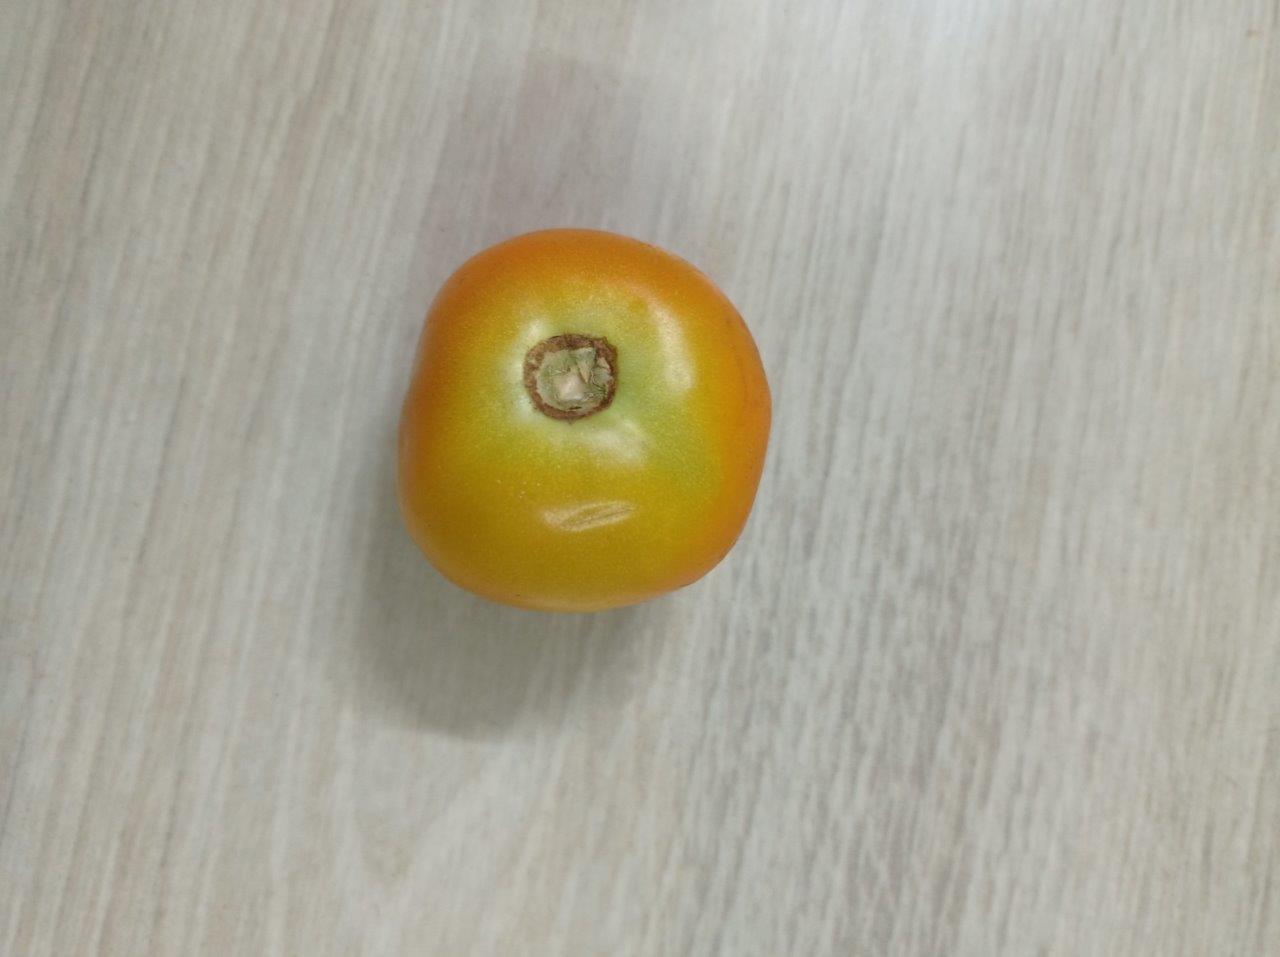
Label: Fresh